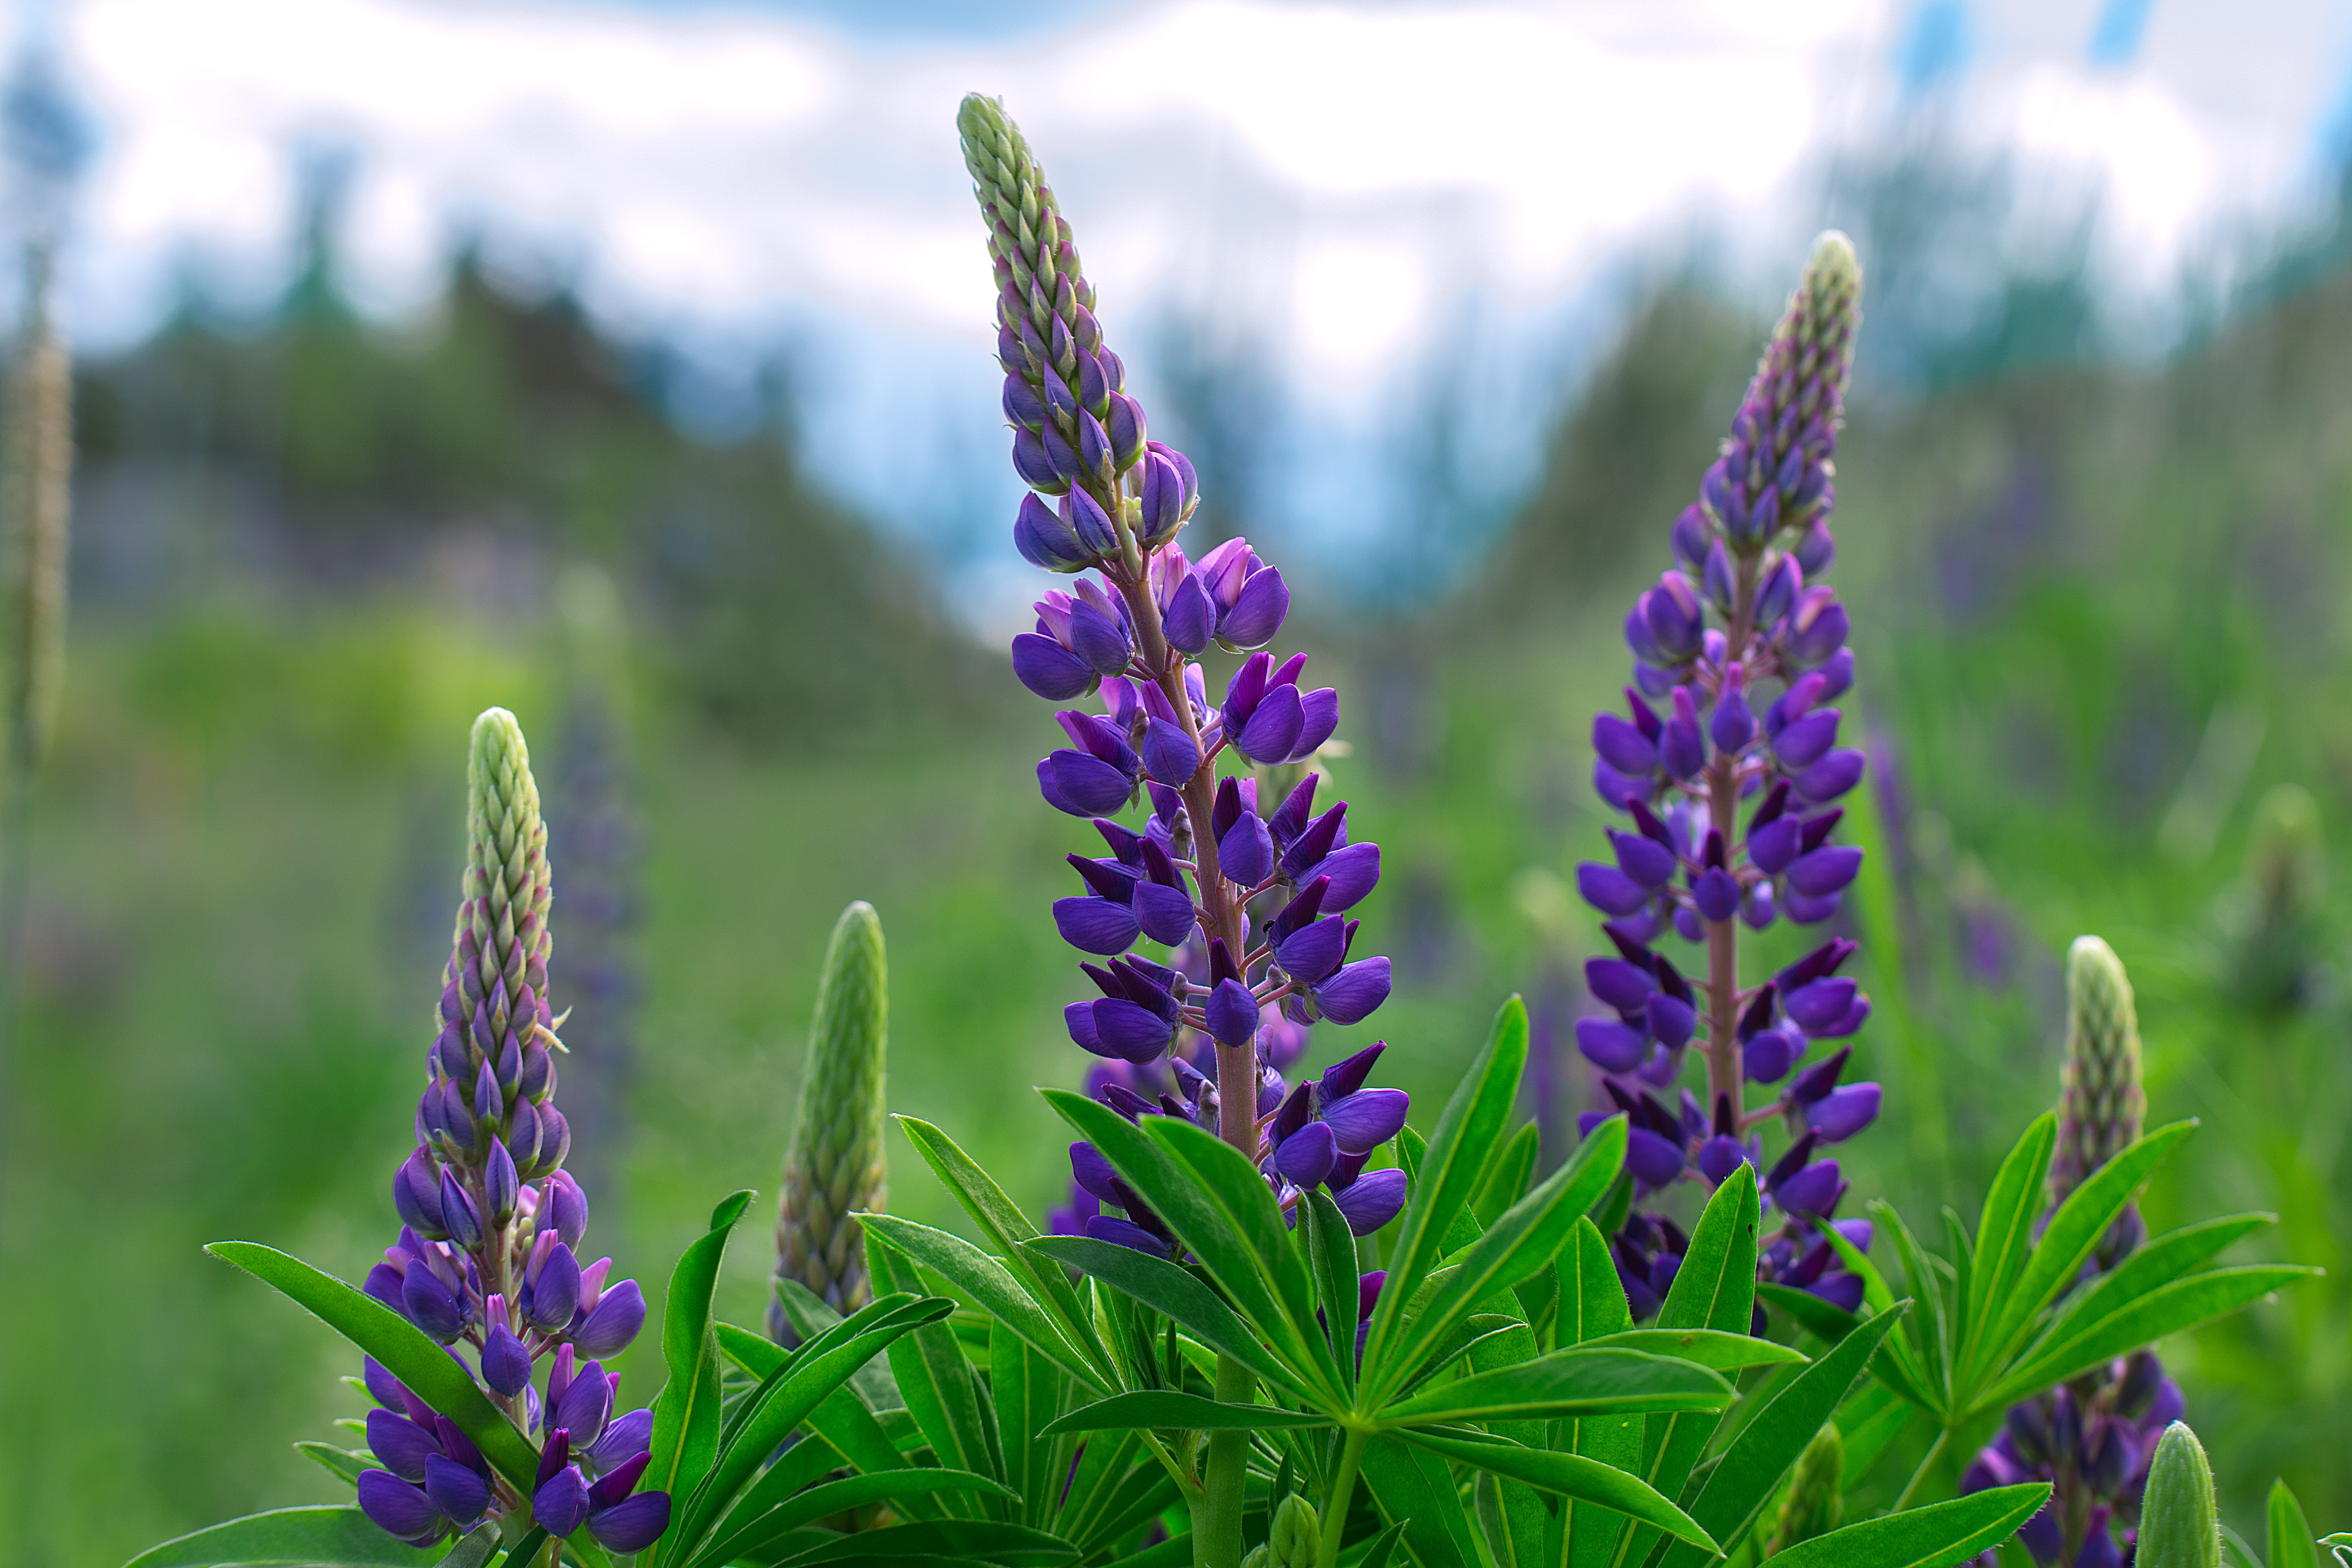
grass, plant, sky, field, meadow, prairie, flower, herb, crop, botany, blue, flora, lavender, wildflower, lupine, lupin, inflorescence, flowering plant, grass family, land plant, english lavender, french lavender